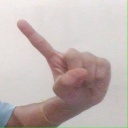
अक्षर: ए